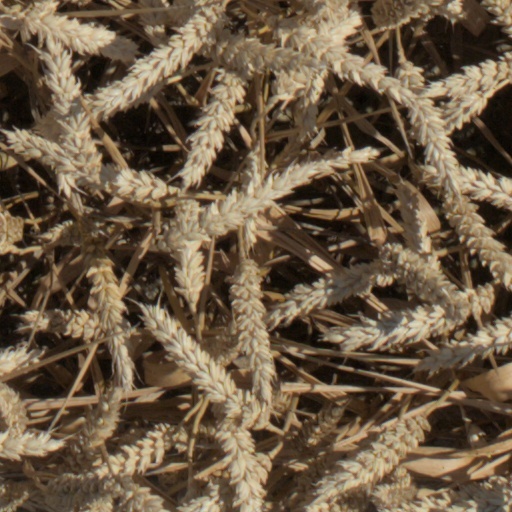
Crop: wheat